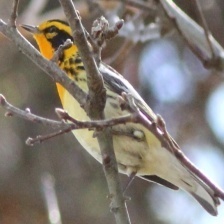
Species: BLACKBURNIAM WARBLER
Scientific name: SETOPHAGA FUSCA